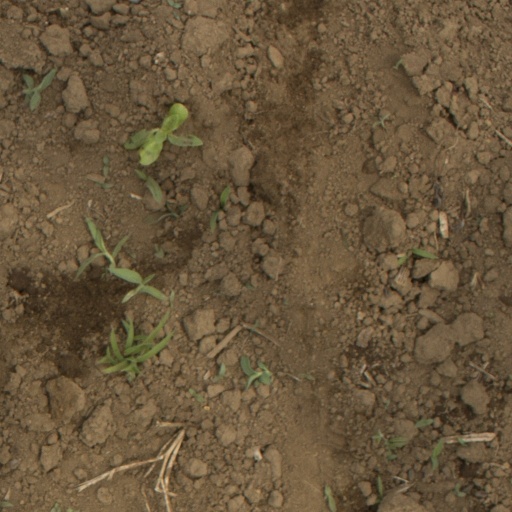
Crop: Jerusalem artichoke